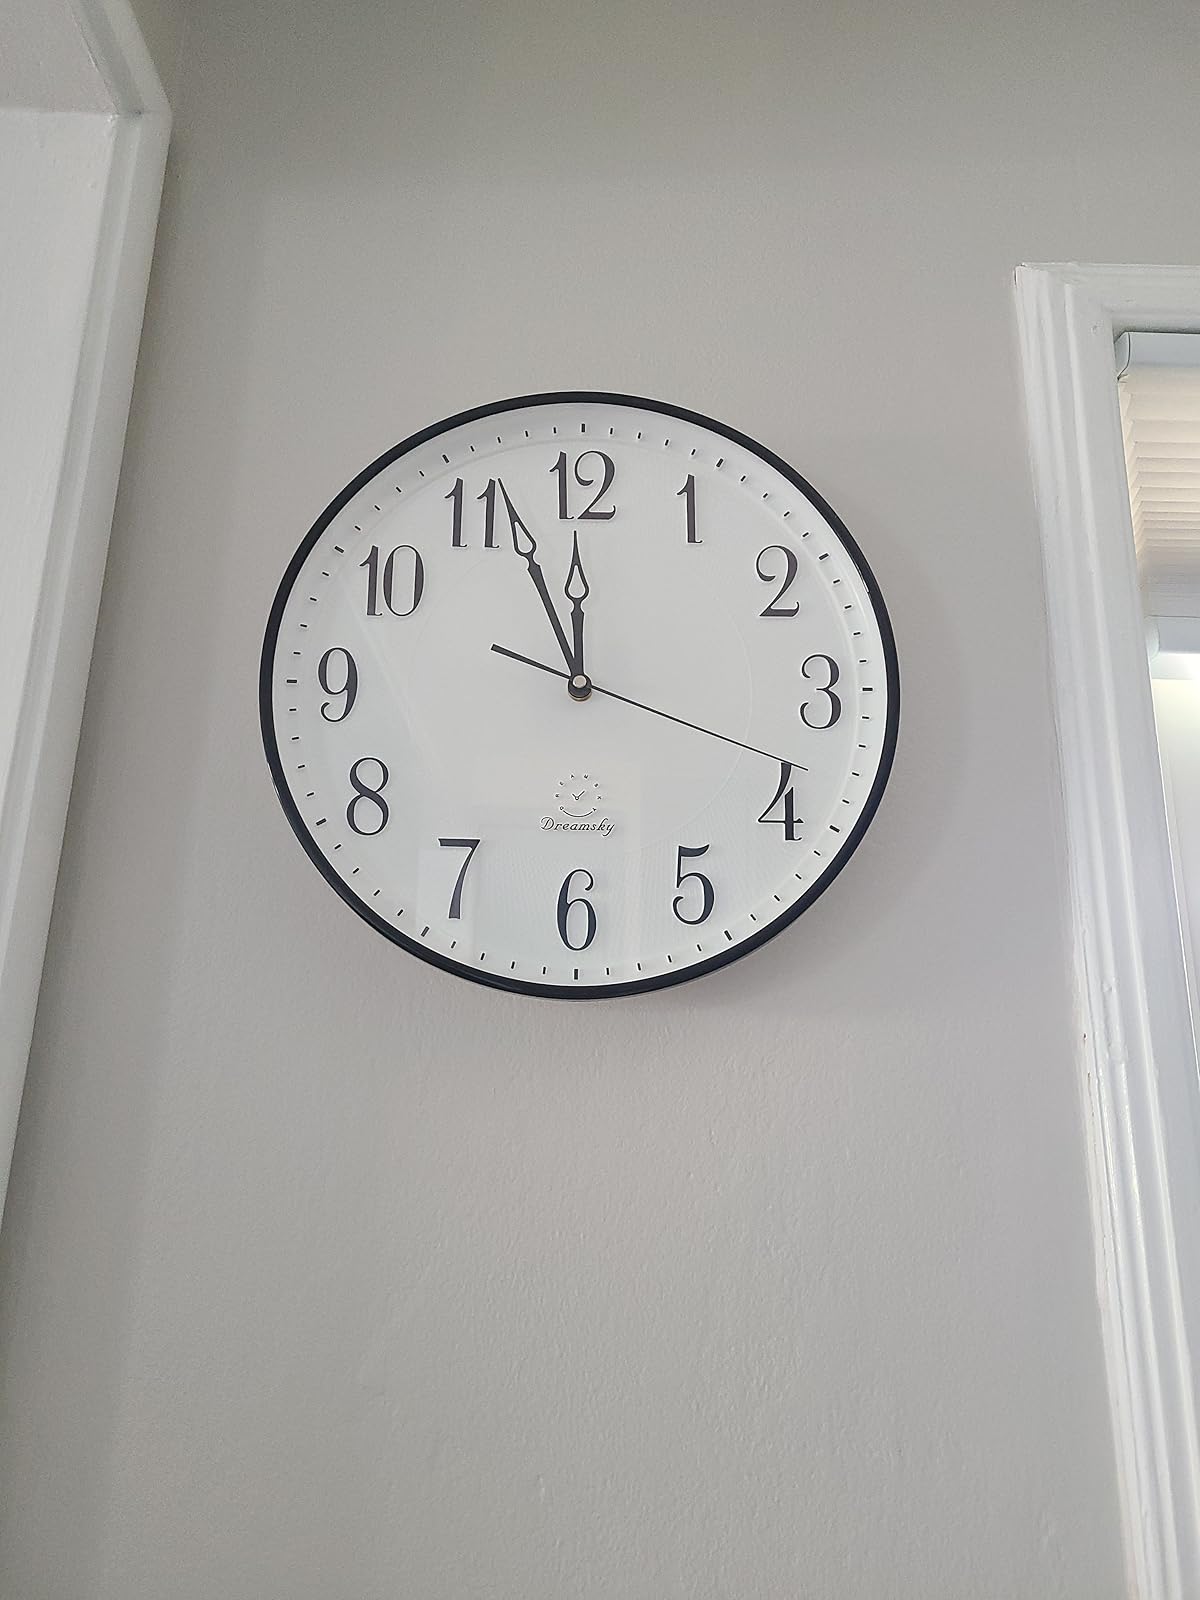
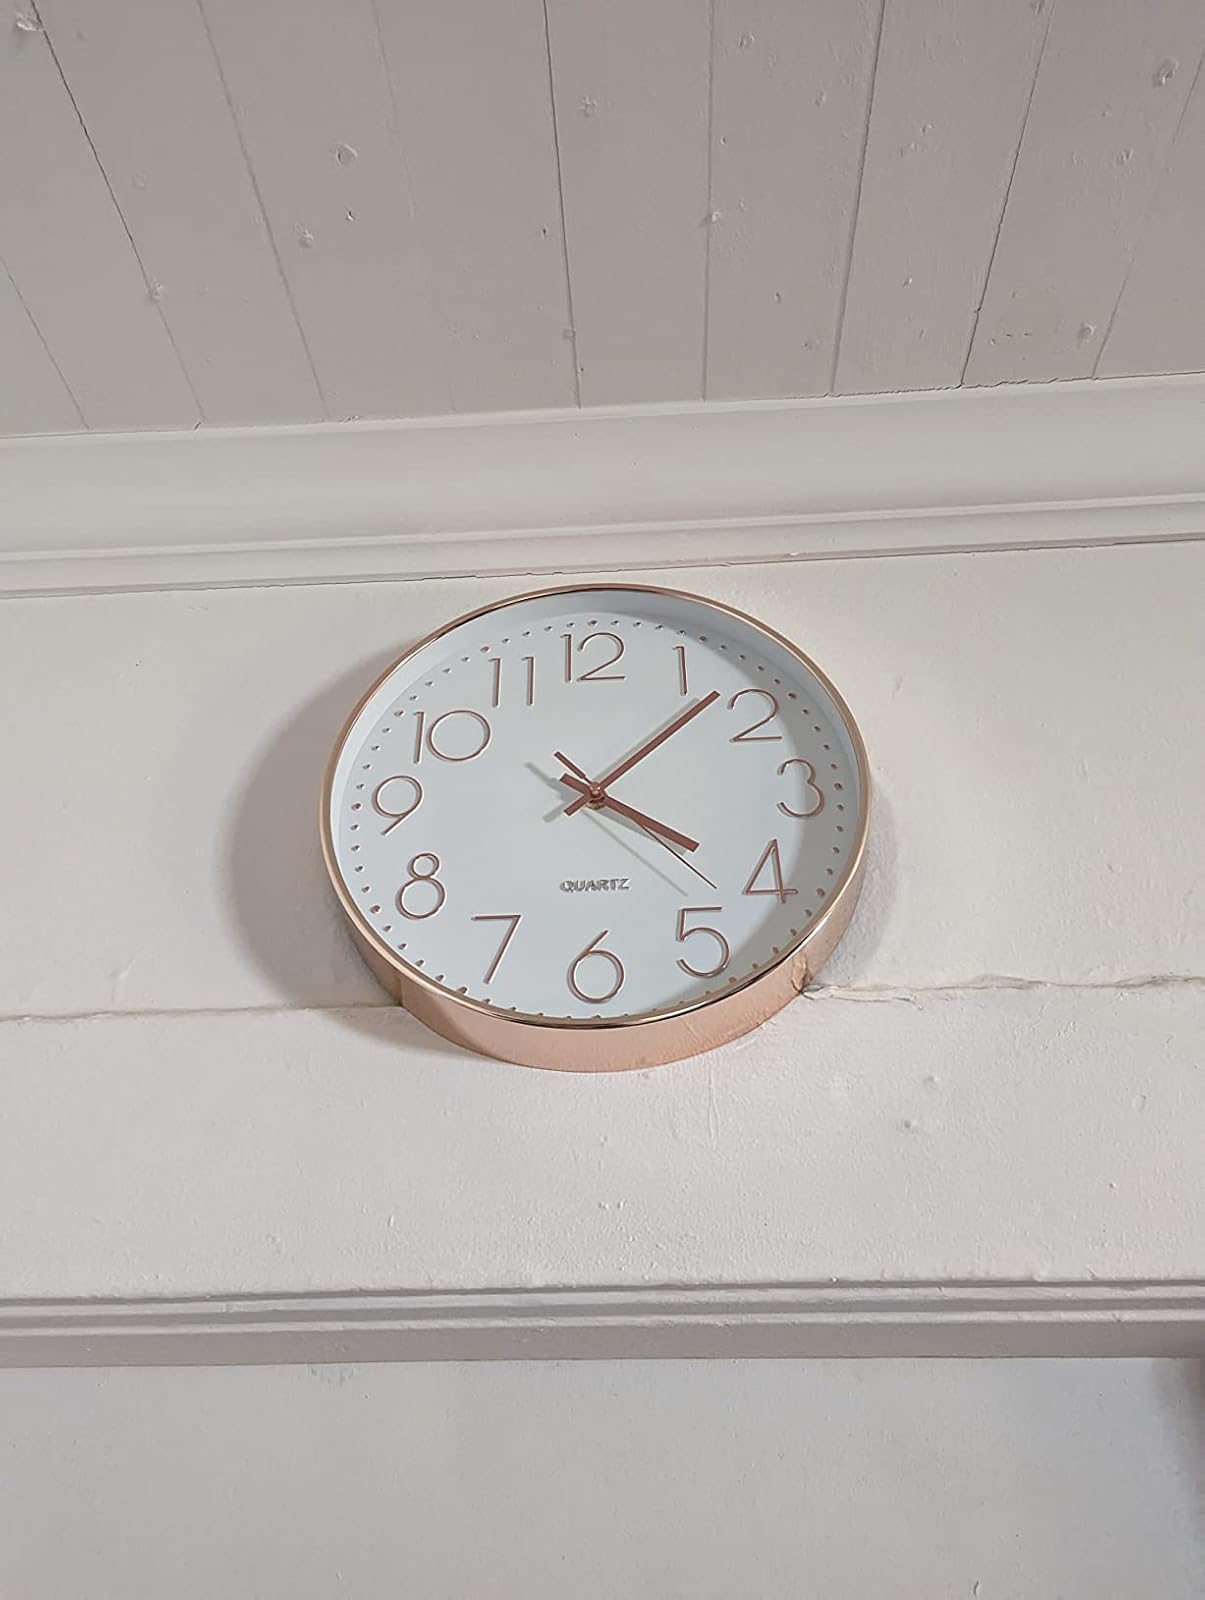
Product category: clock
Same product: no